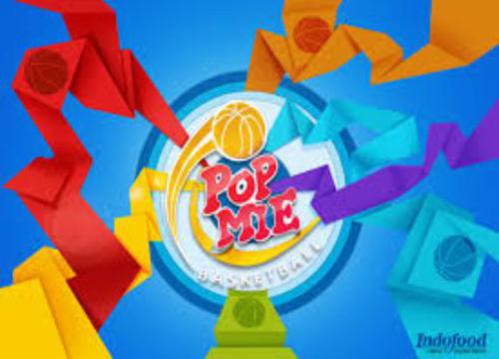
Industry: Food